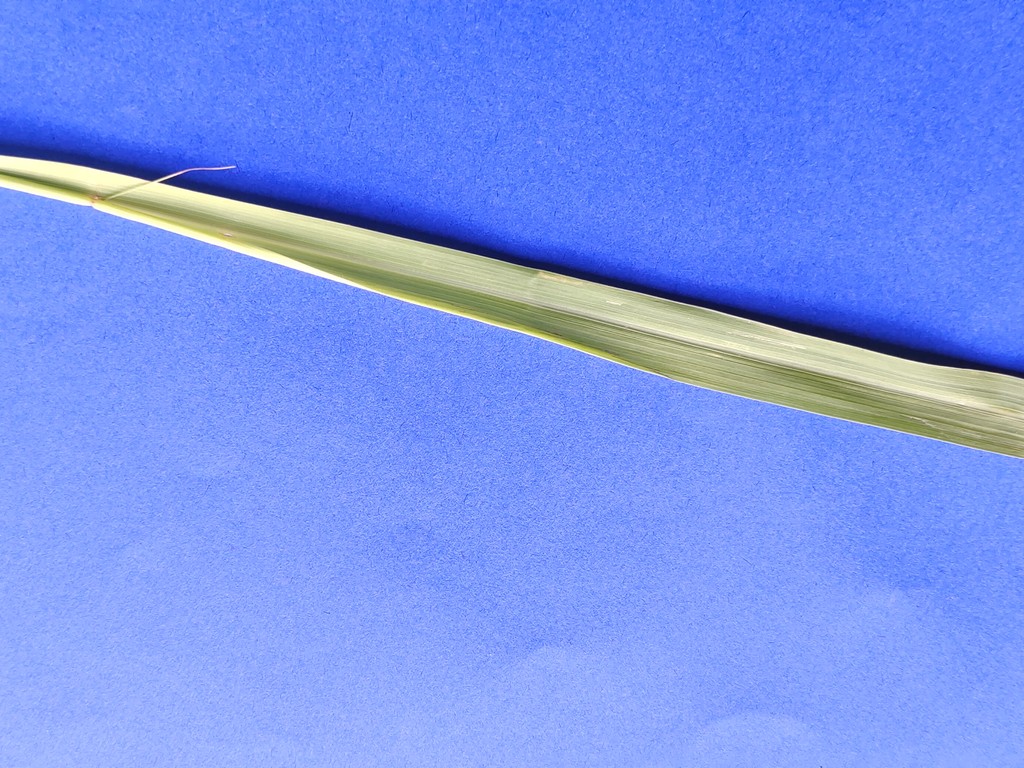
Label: Healthy